Church of the Holy Polish Brothers Martyrs, Bydgoszcz

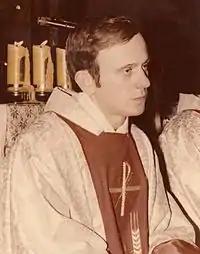
Father Jerzy Popiełuszko

The Church of the Holy Polish Brothers Martyrs was the last place where Father Jerzy Popieluszko celebrated a mass before he was murdered by officers of the Security Service (SB).